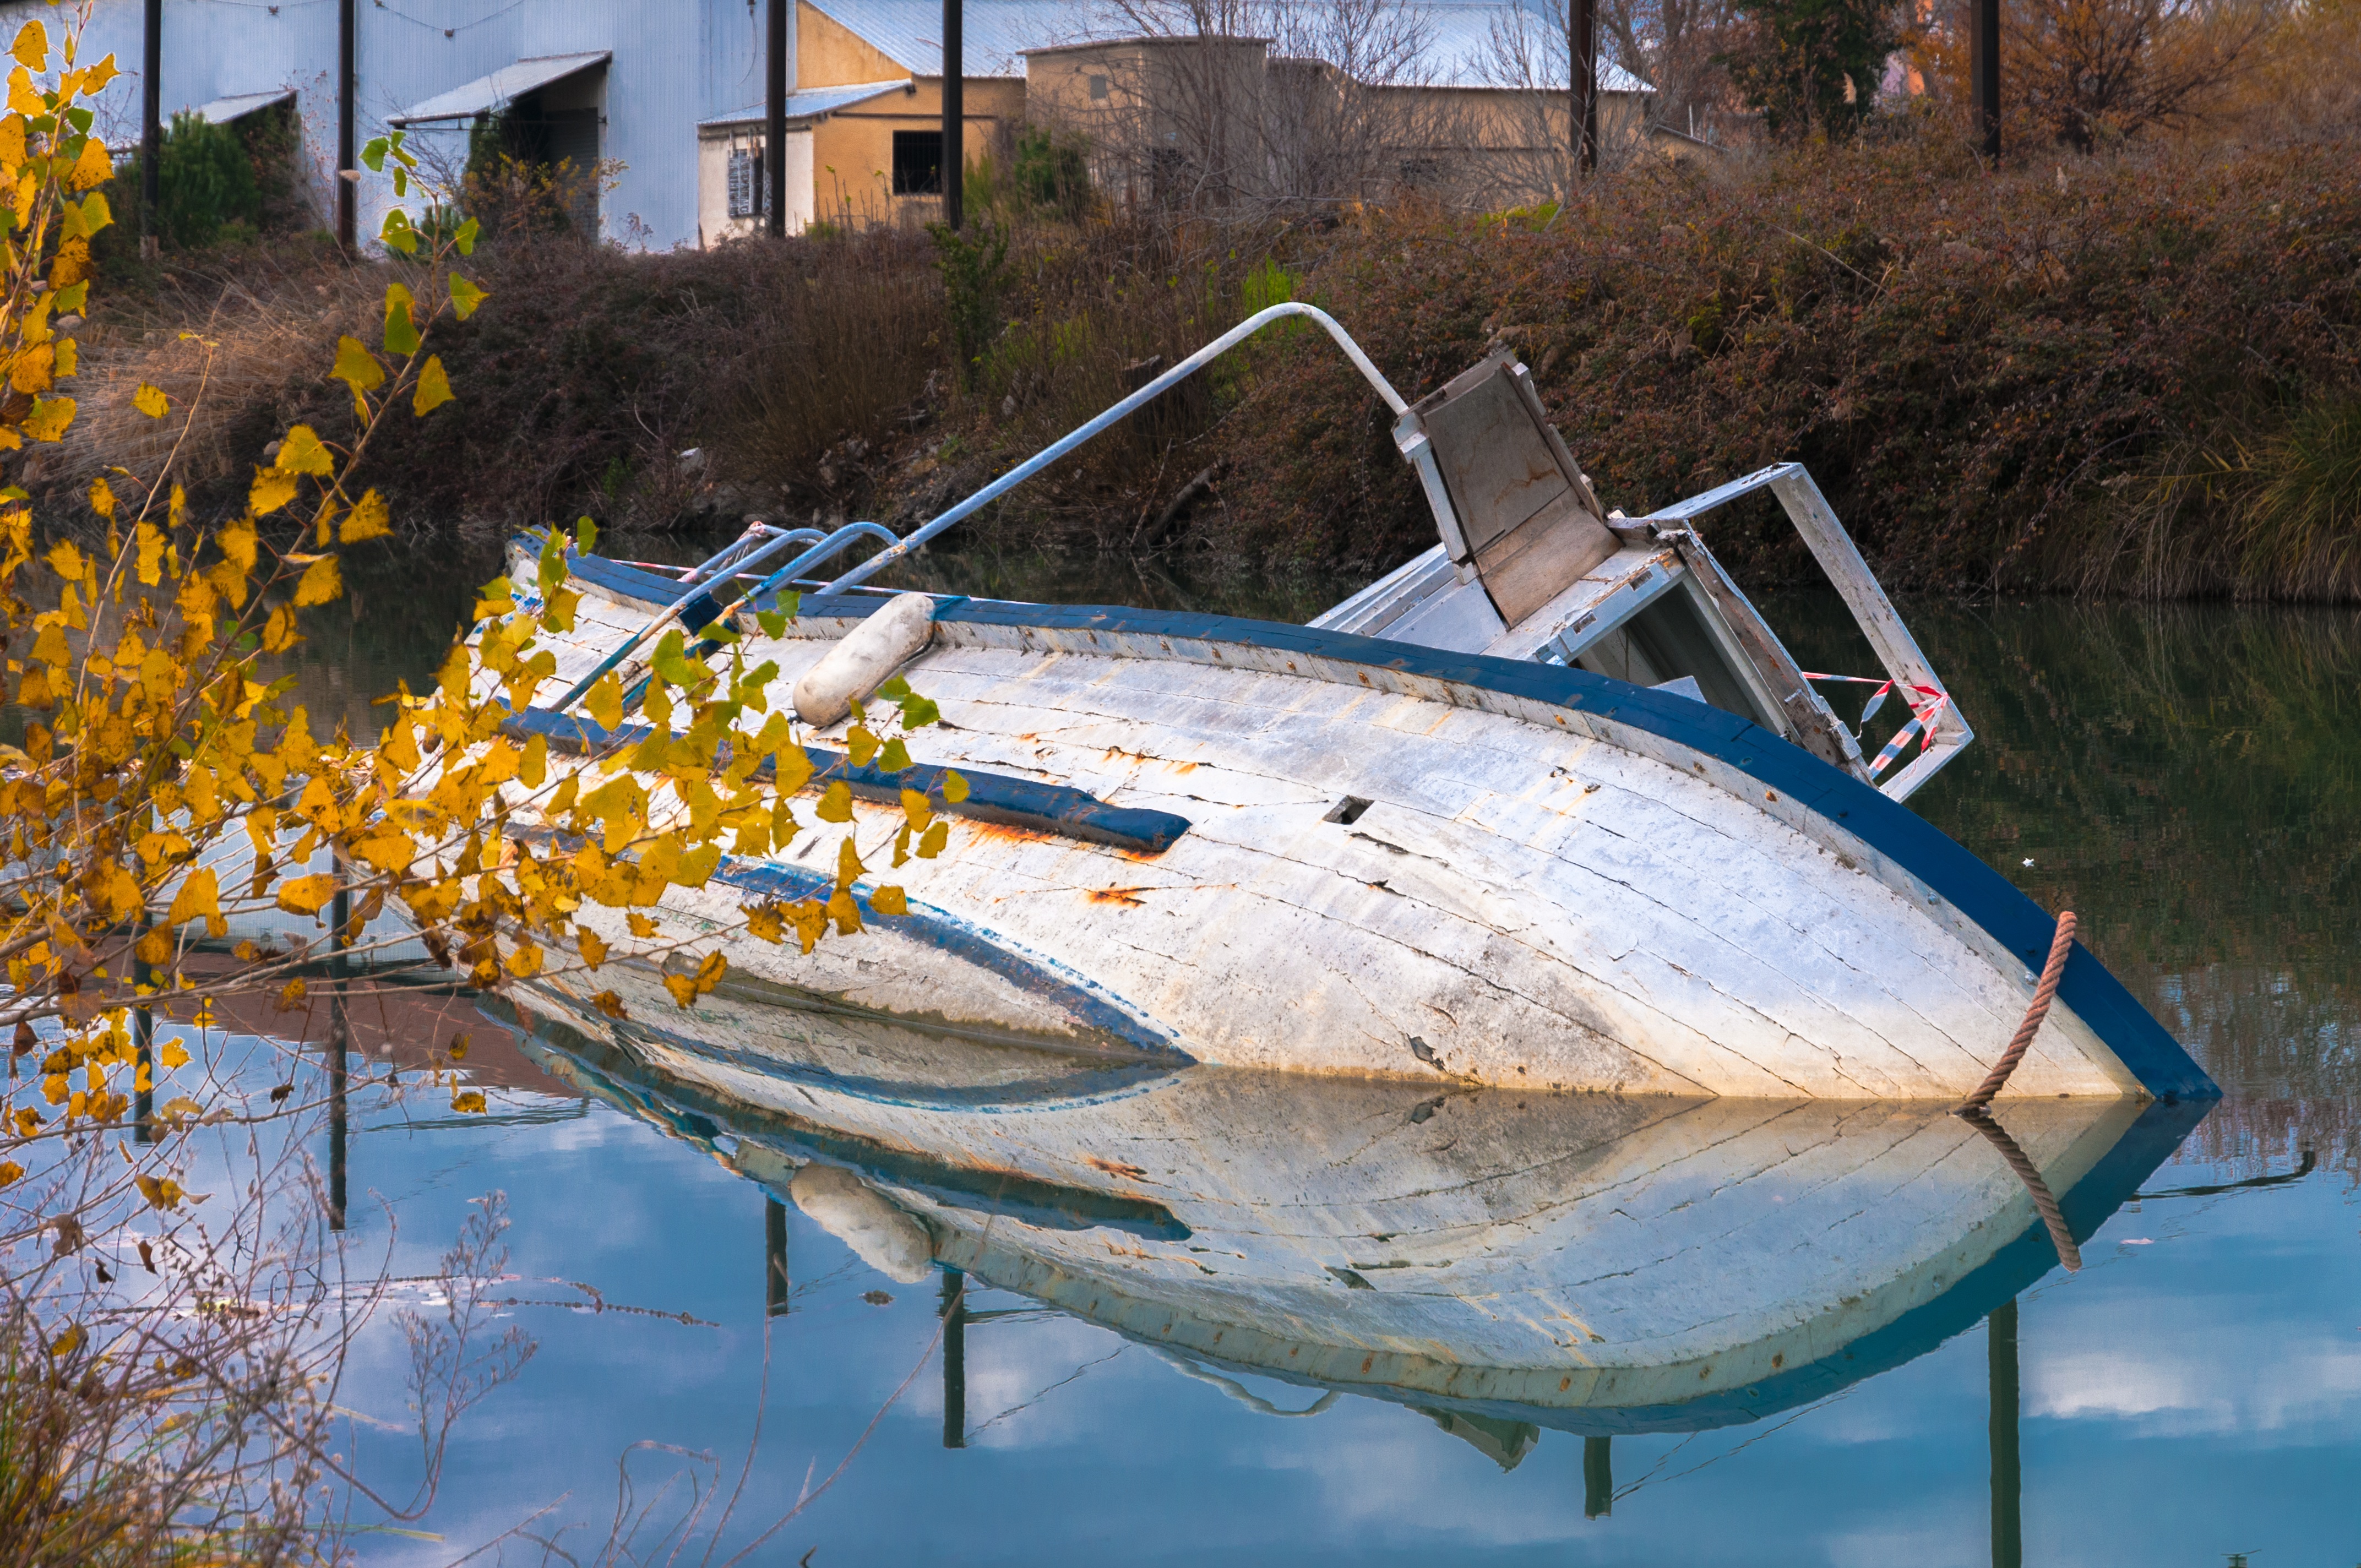
water, boat, ship, paddle, reflection, vehicle, waterway, boating, wreck, stranding, watercraft rowing